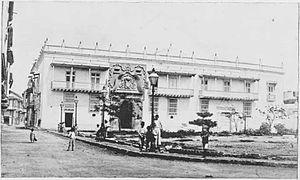
Ancien bâtiment de l'Inquisition à Carthagène des Indes, Colombie
L'Amour aux temps du choléra est un roman du Colombien Gabriel García Márquez, prix Nobel de littérature. Il s'agit d'une histoire d'amour de cinquante ans durant lesquels un homme attend la femme qu'il aime, mariée à un autre.